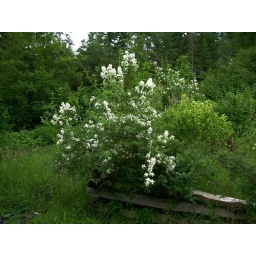
several mock orange are in full bloom and fragrance in june at royston house